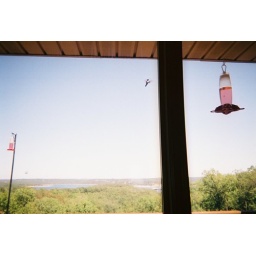
Trying to get pics of the 50 or more humming birds that were flying around my moms deck.